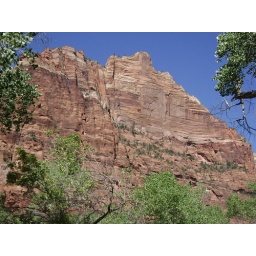
You feel tiny in Zion because the rock walls are HUGE!